Jan Claesz Rietschoof

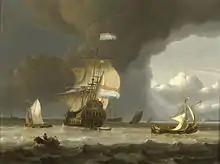
"Ships at the mouth of the Scheldt"

Jan Claesz Rietschoof (1652–1719) was a Dutch Golden Age painter of seascapes.